Makonde chess set

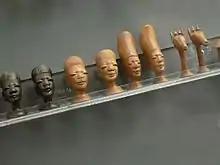
20th century Makonde chess set in African blackwood and blond hardwood

Makonde chess sets are made by the Makonde people of southwest Tanzania and Mozambique, carved in the Makonde's distinctive style. Chess sets were originally made for export to Europe but the pattern of the pieces follows traditional Makonde designs rather than any established chess pattern.